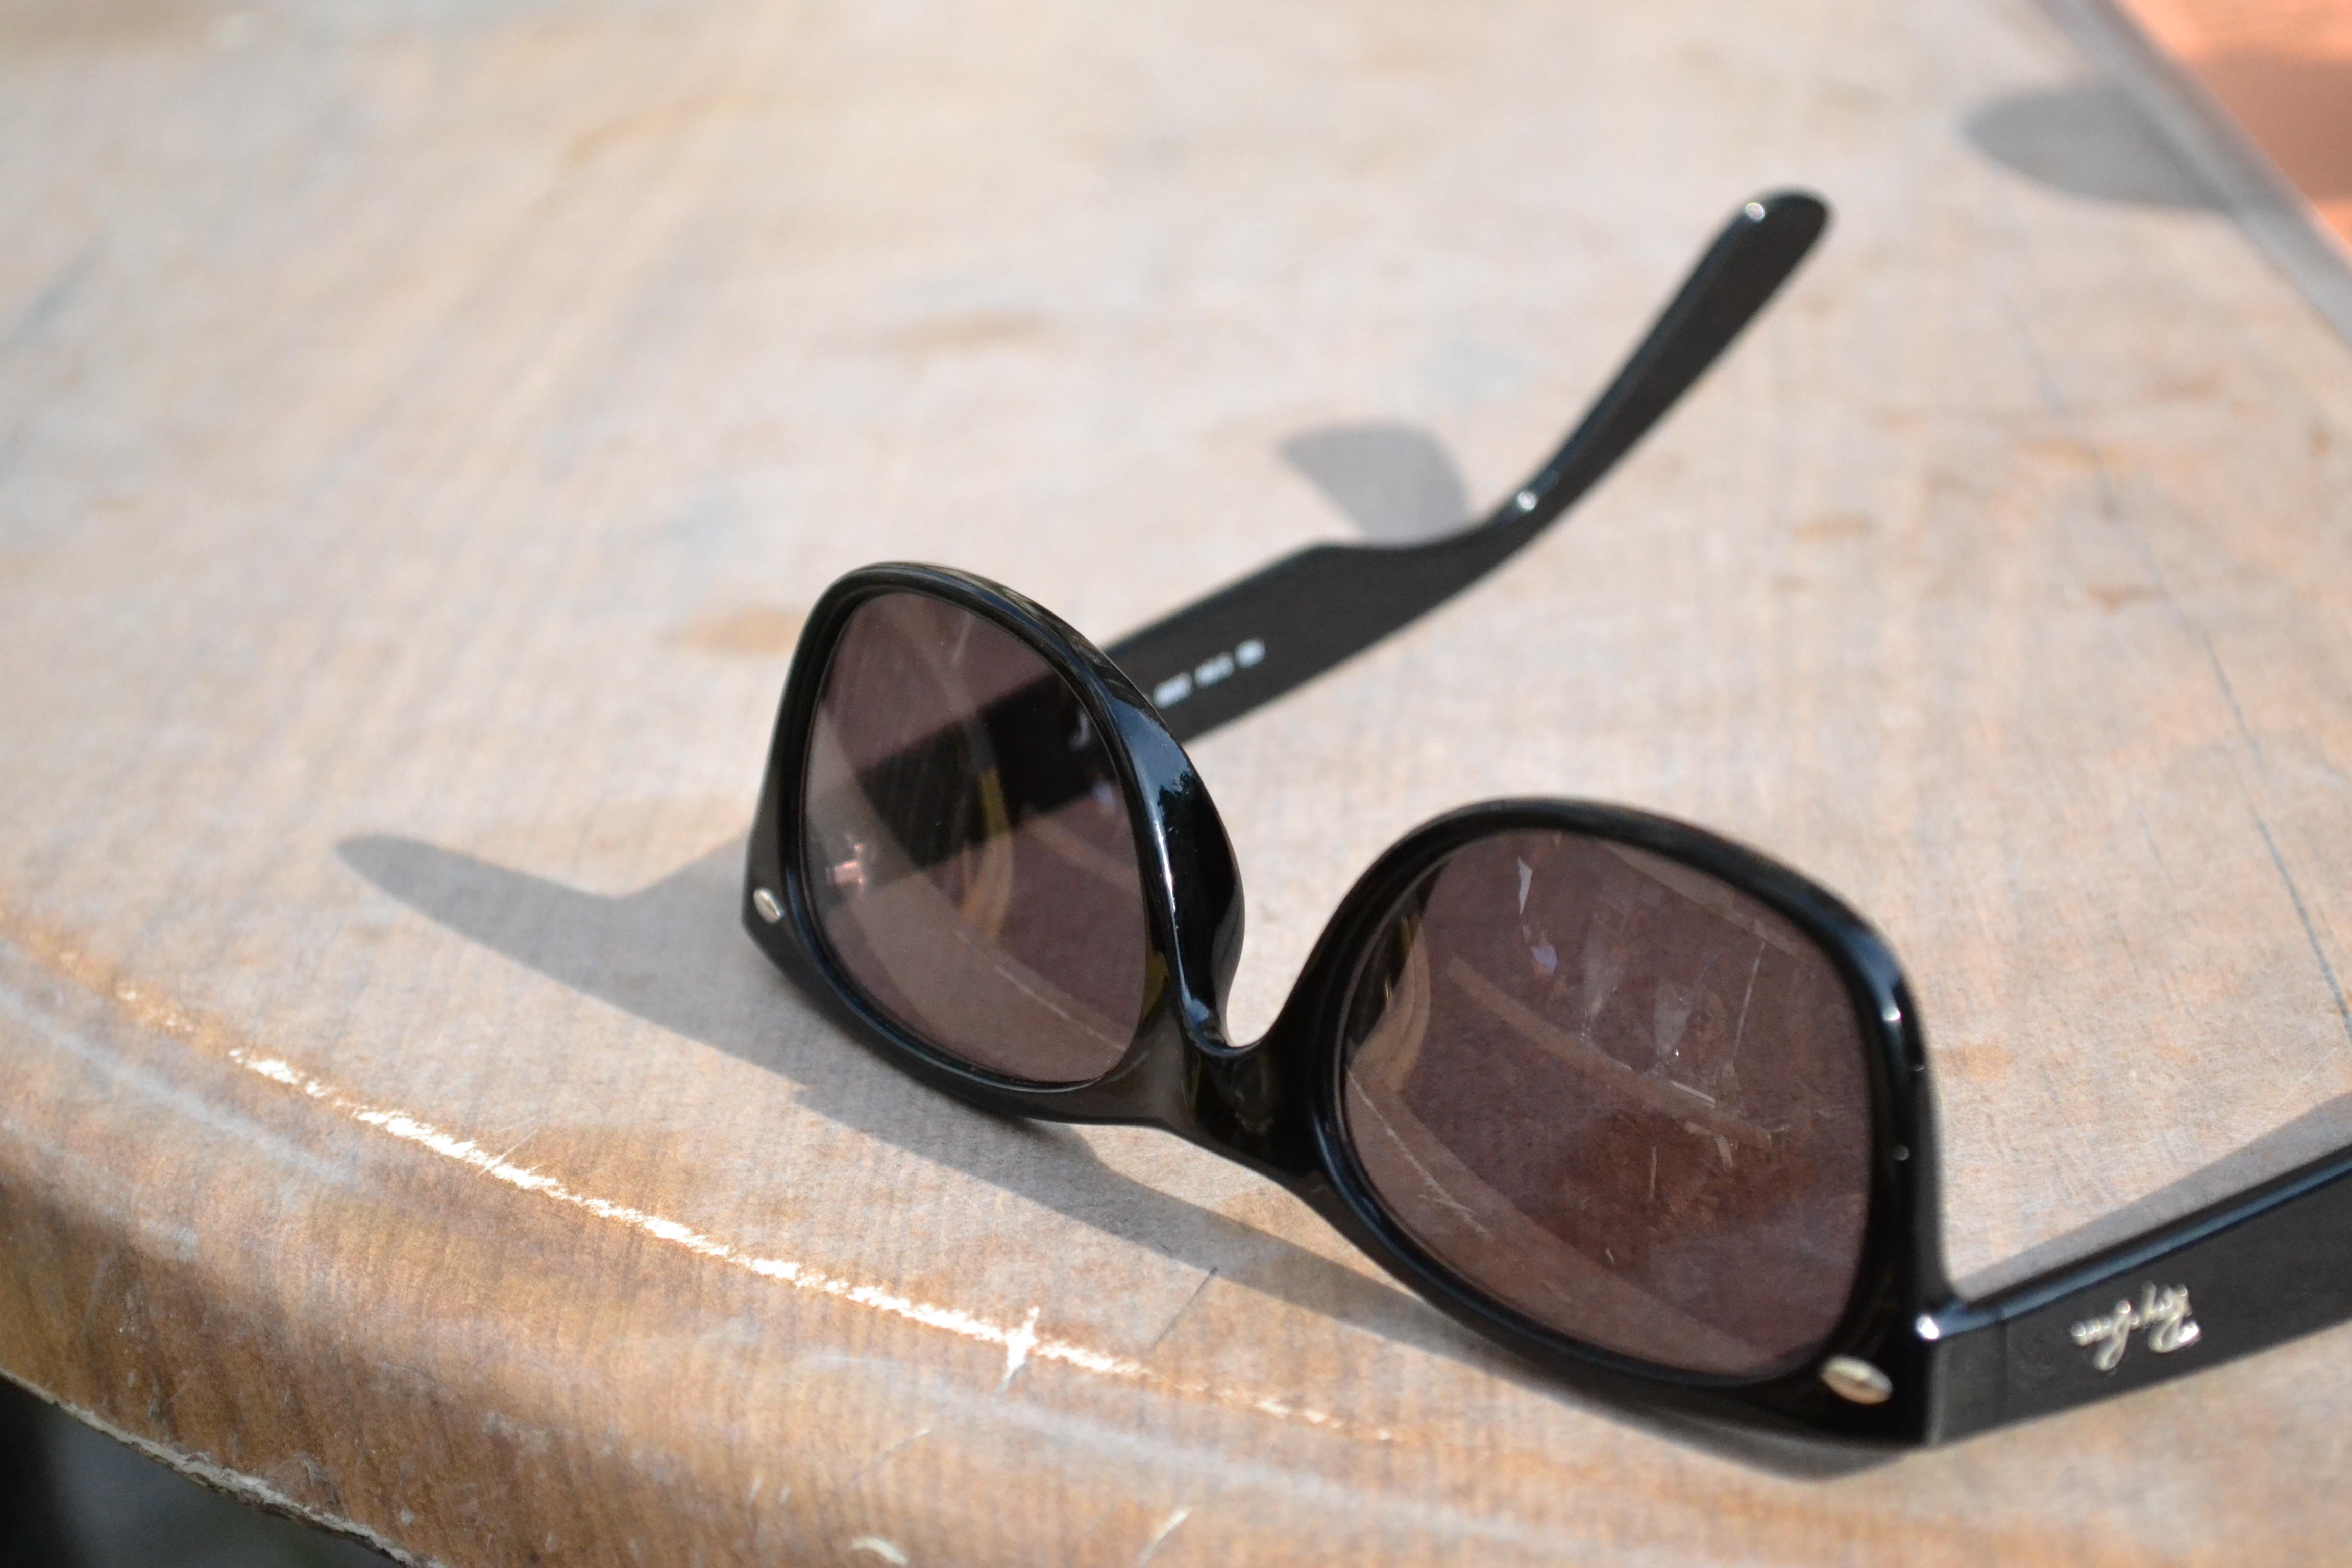
brown, ray ban, sunglasses, glasses, goggles, eyewear, fashion accessory, vision care, protection against the sun